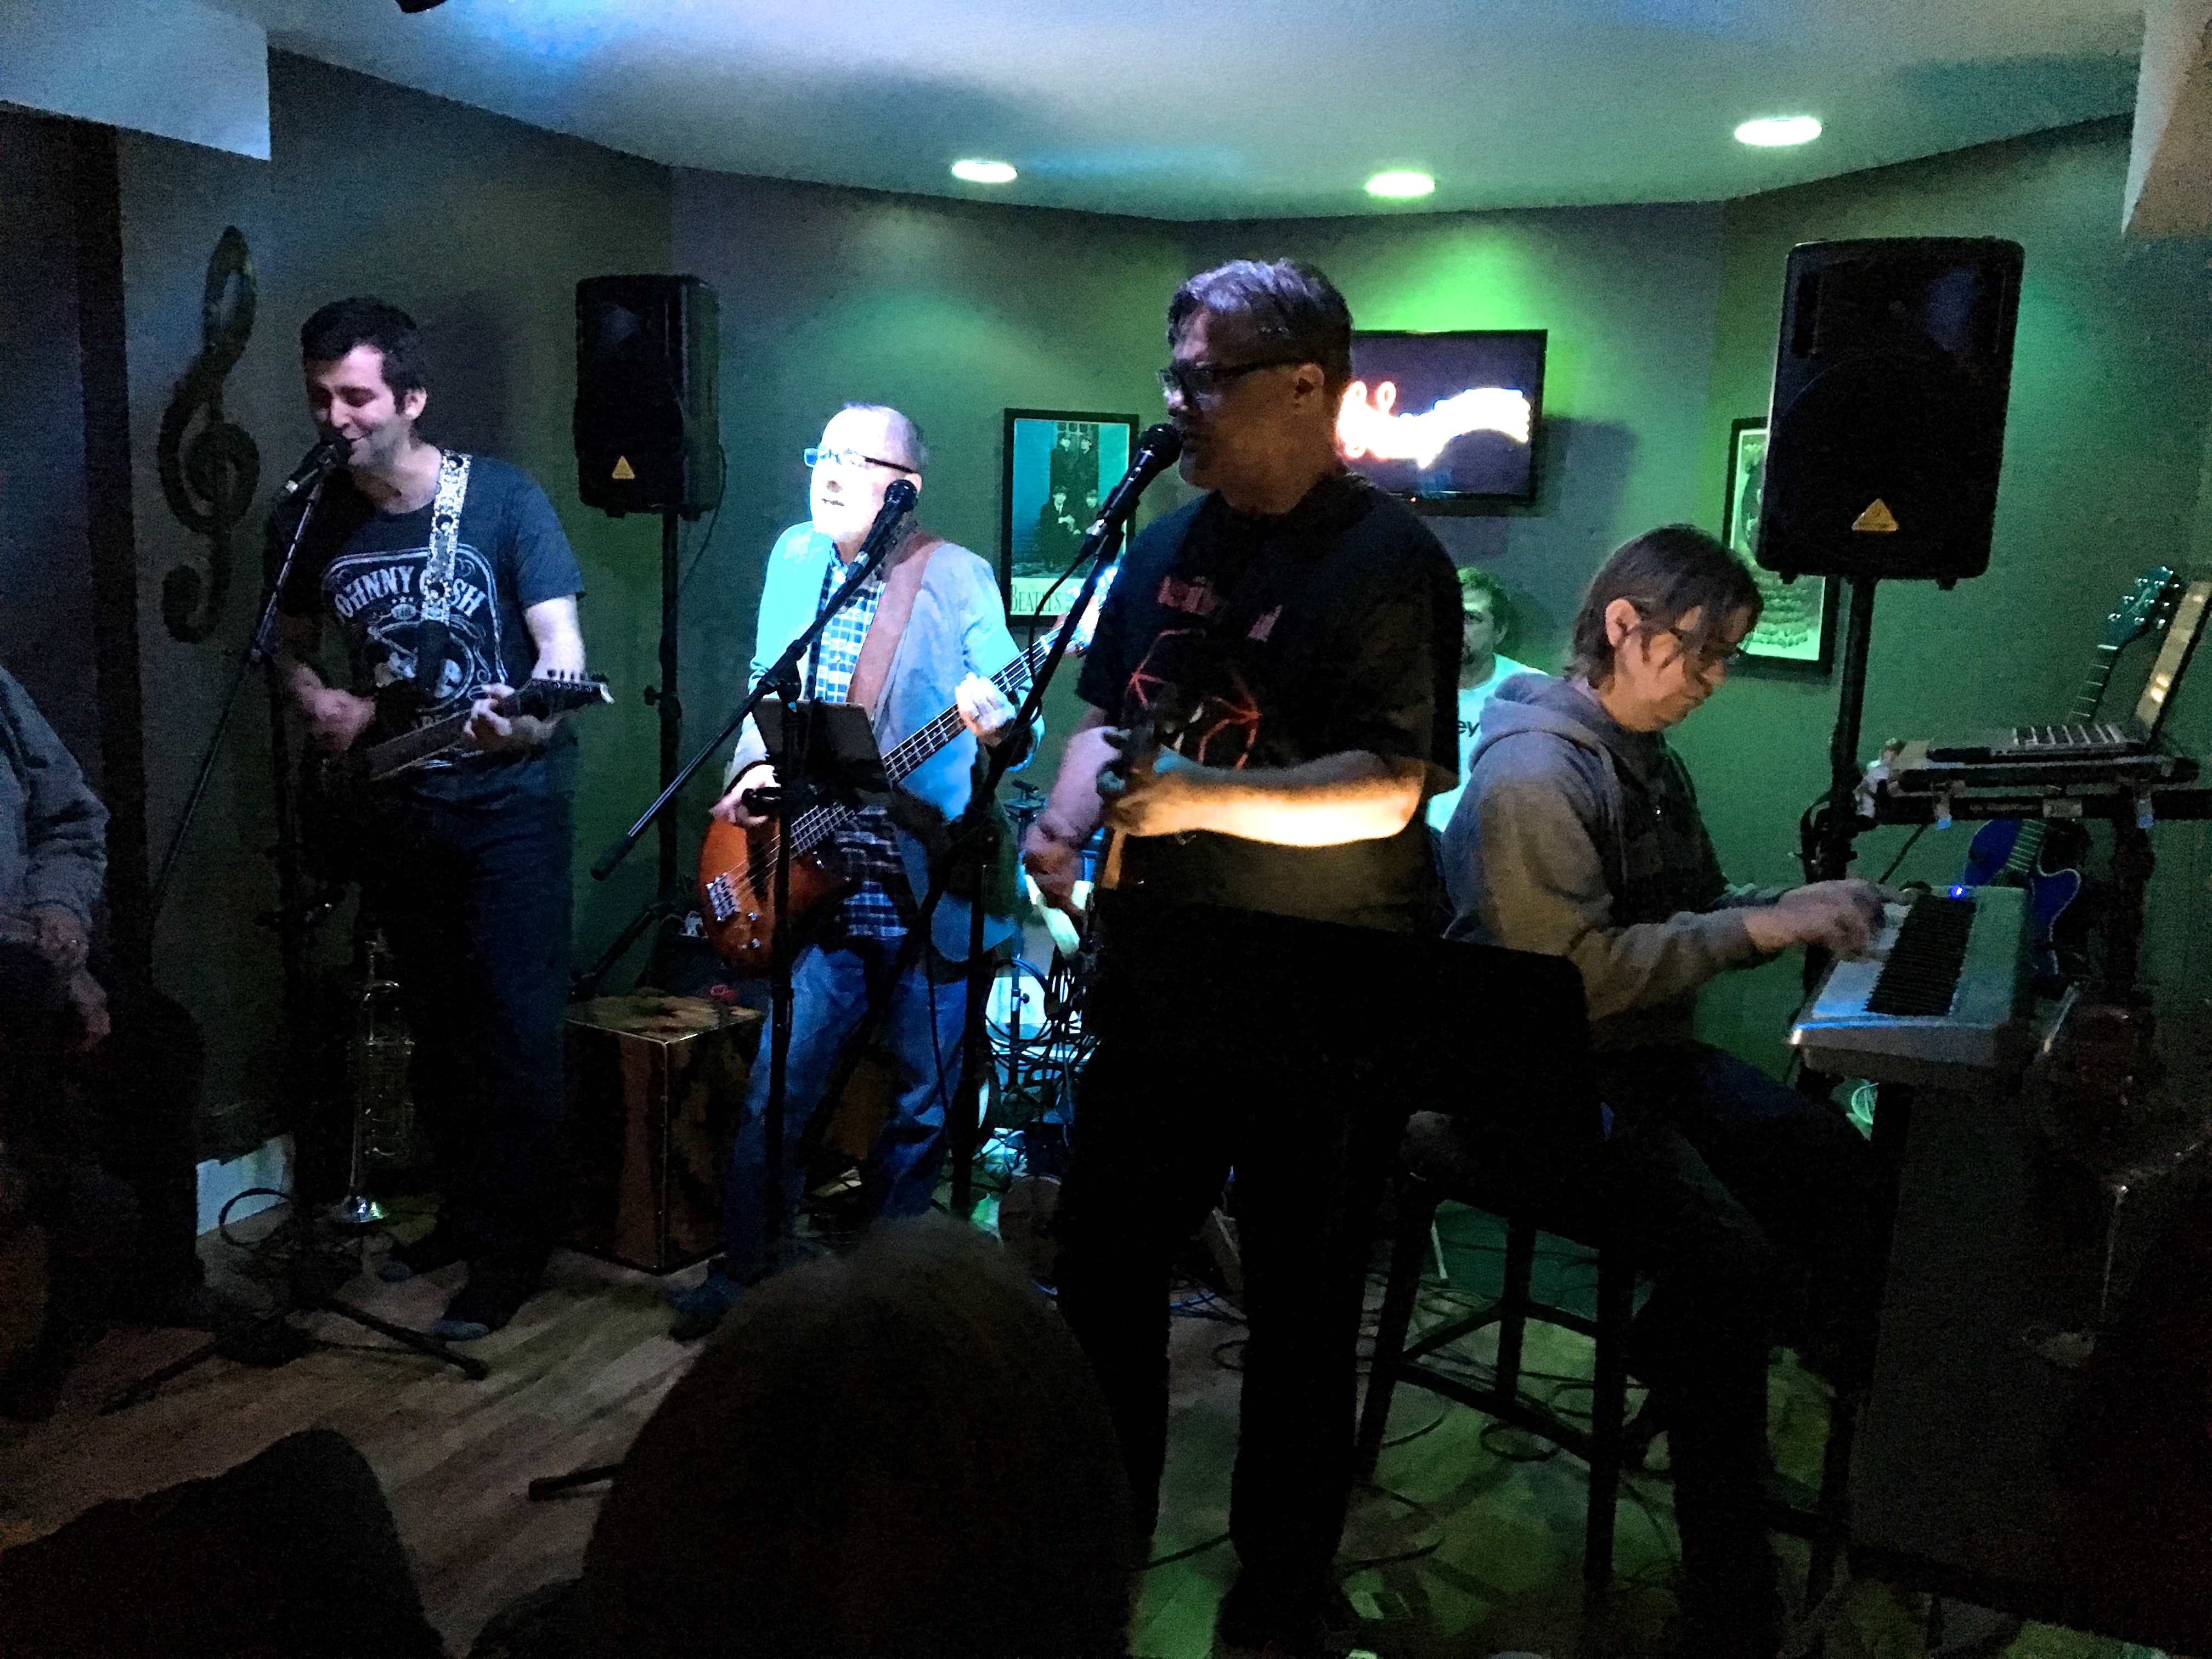
music, concert, musician, performance, singing, entertainment, social group, musical ensemble